Juwanna Mann

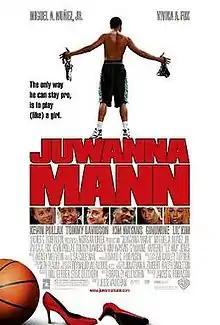
Theatrical release poster

Juwanna Mann is a 2002 American sports comedy-drama film directed by Jesse Vaughan, written by Bradley Allenstein, and produced by Bill Gerber. The film stars Miguel A. Núñez Jr., Vivica A. Fox, Kevin Pollak, Tommy Davidson, Kim Wayans, Ginuwine, and Kimberly "Lil' Kim" Jones. Its plot follows a basketball star becoming a female impersonator and joining women's basketball after being suspended from men's basketball. Filming was done in Charlotte, North Carolina at the Charlotte Coliseum and the Independence Arena. Its soundtrack features music by Diana Ross, James Brown, Mystikal, Ginuwine, Lil' Kim and Stevie Wonder, and its score was composed by Wendy & Lisa.